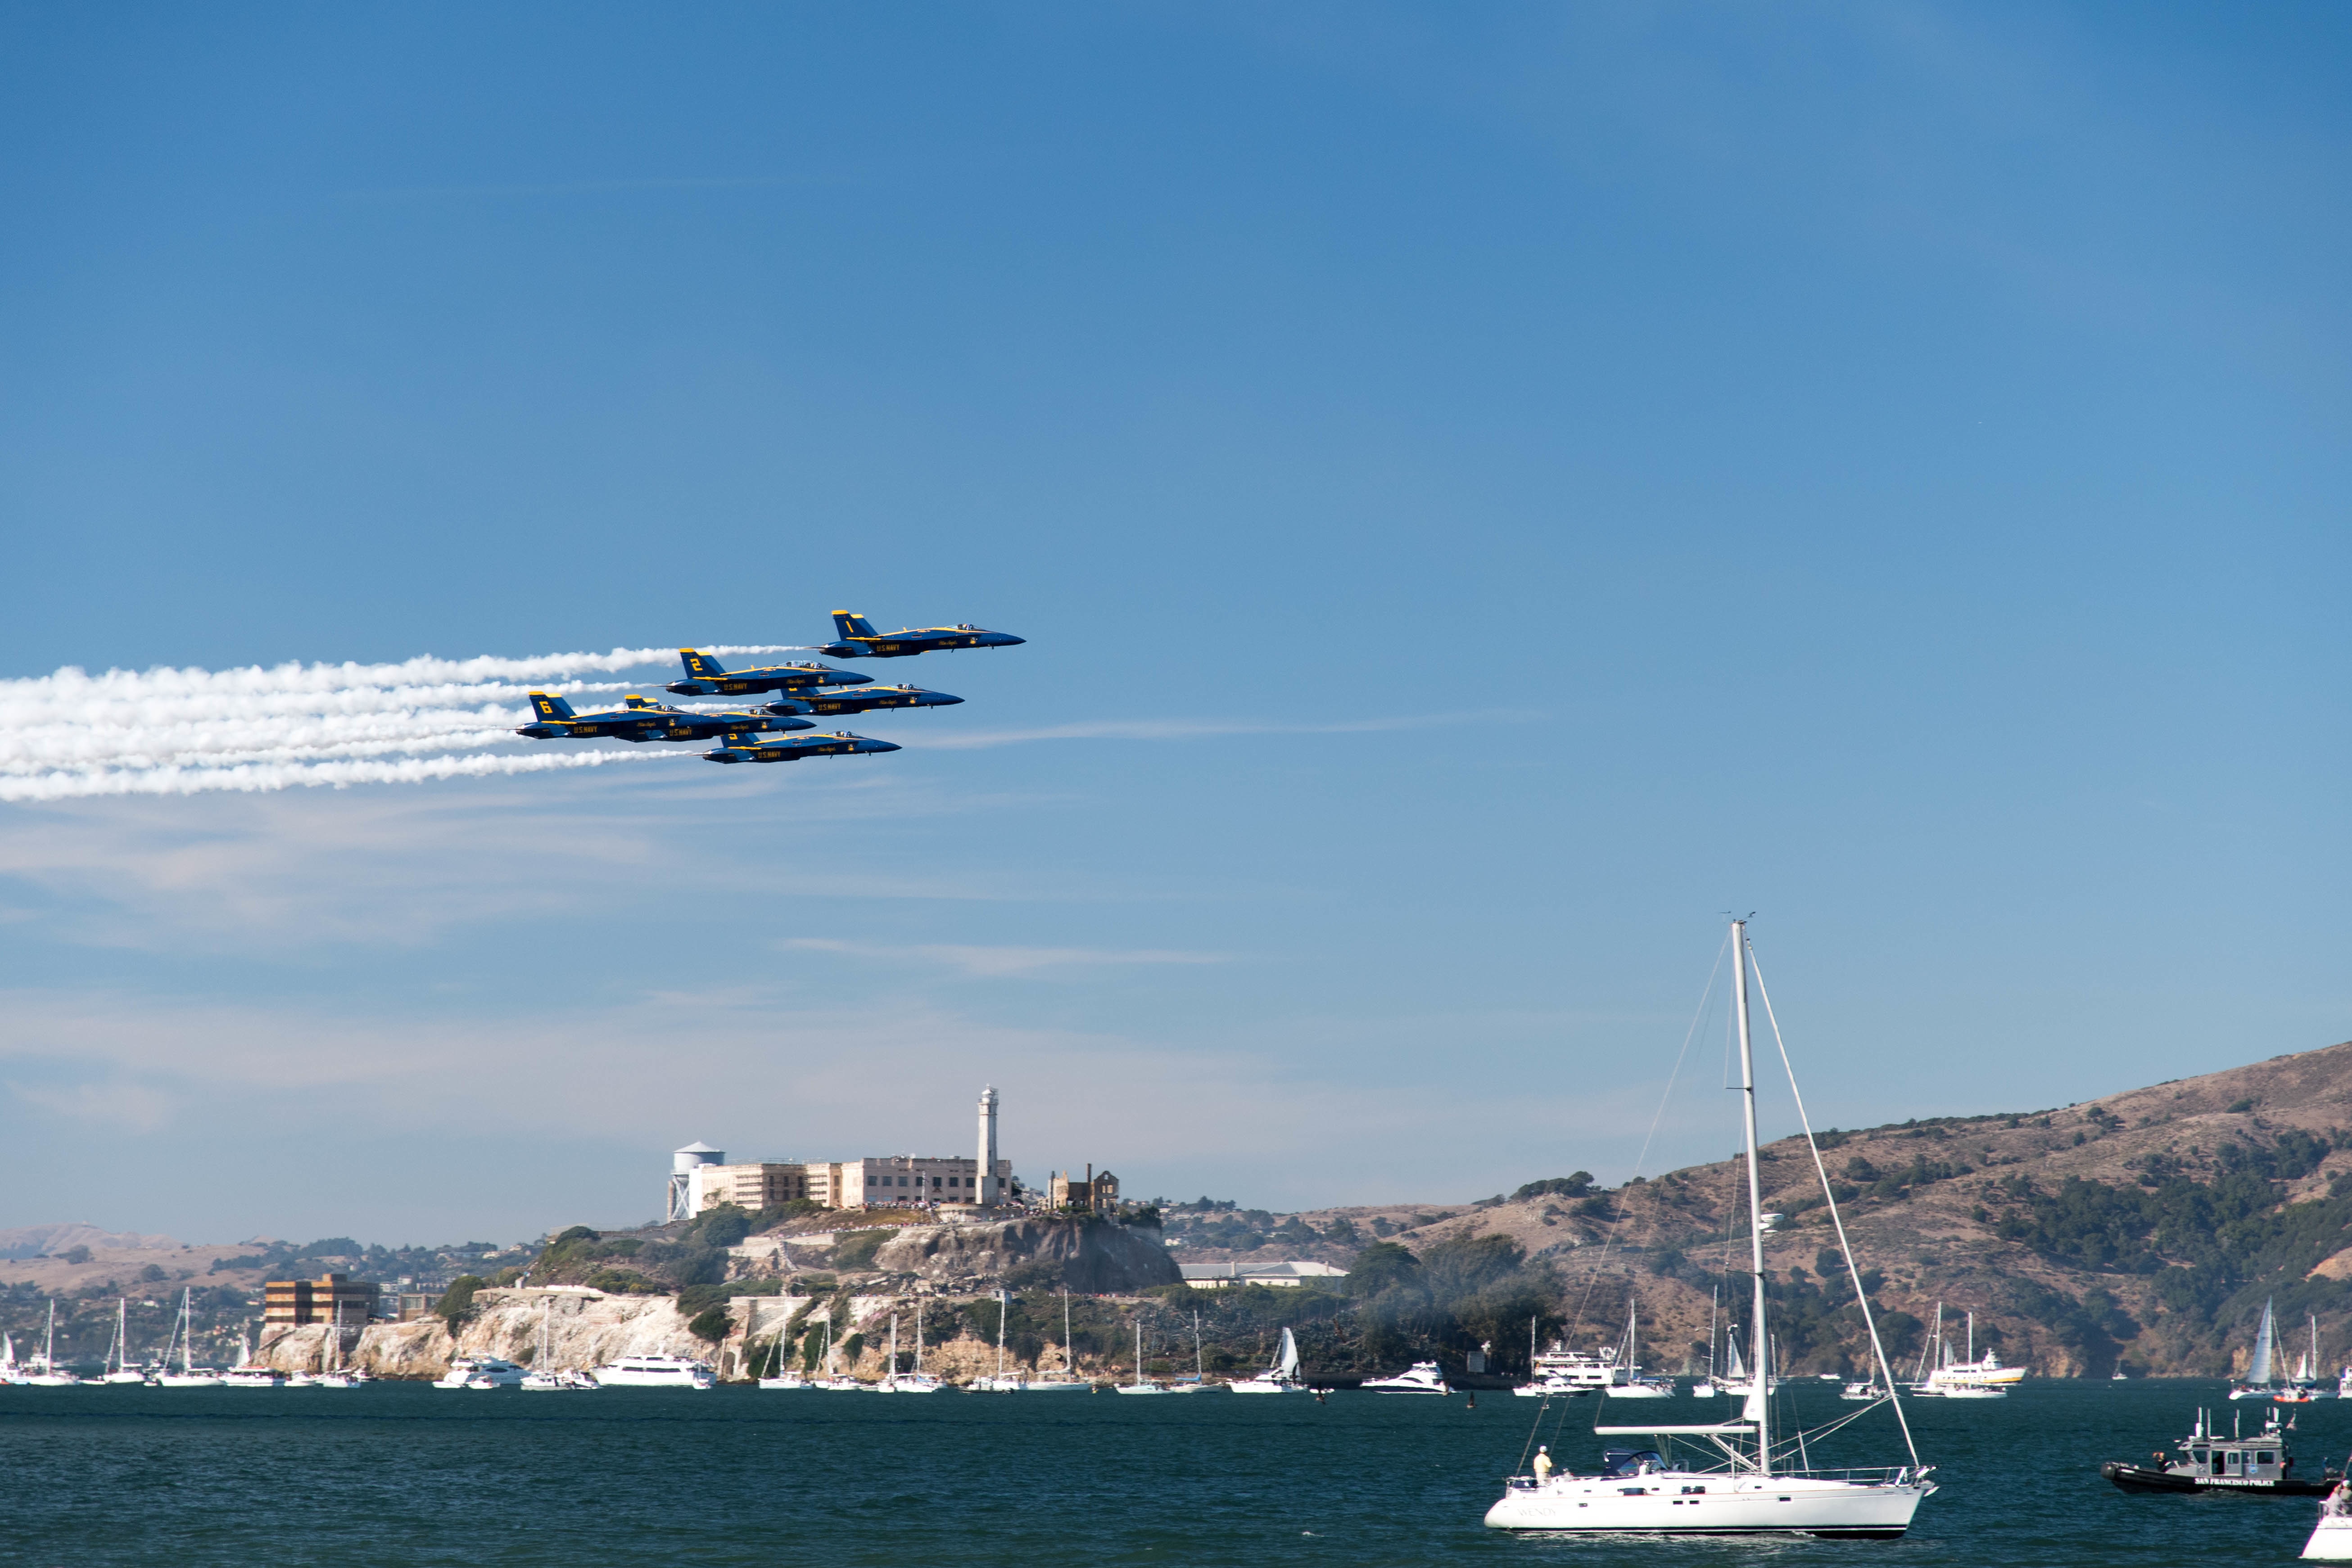
sea, vehicle, aviation, atmosphere of earth